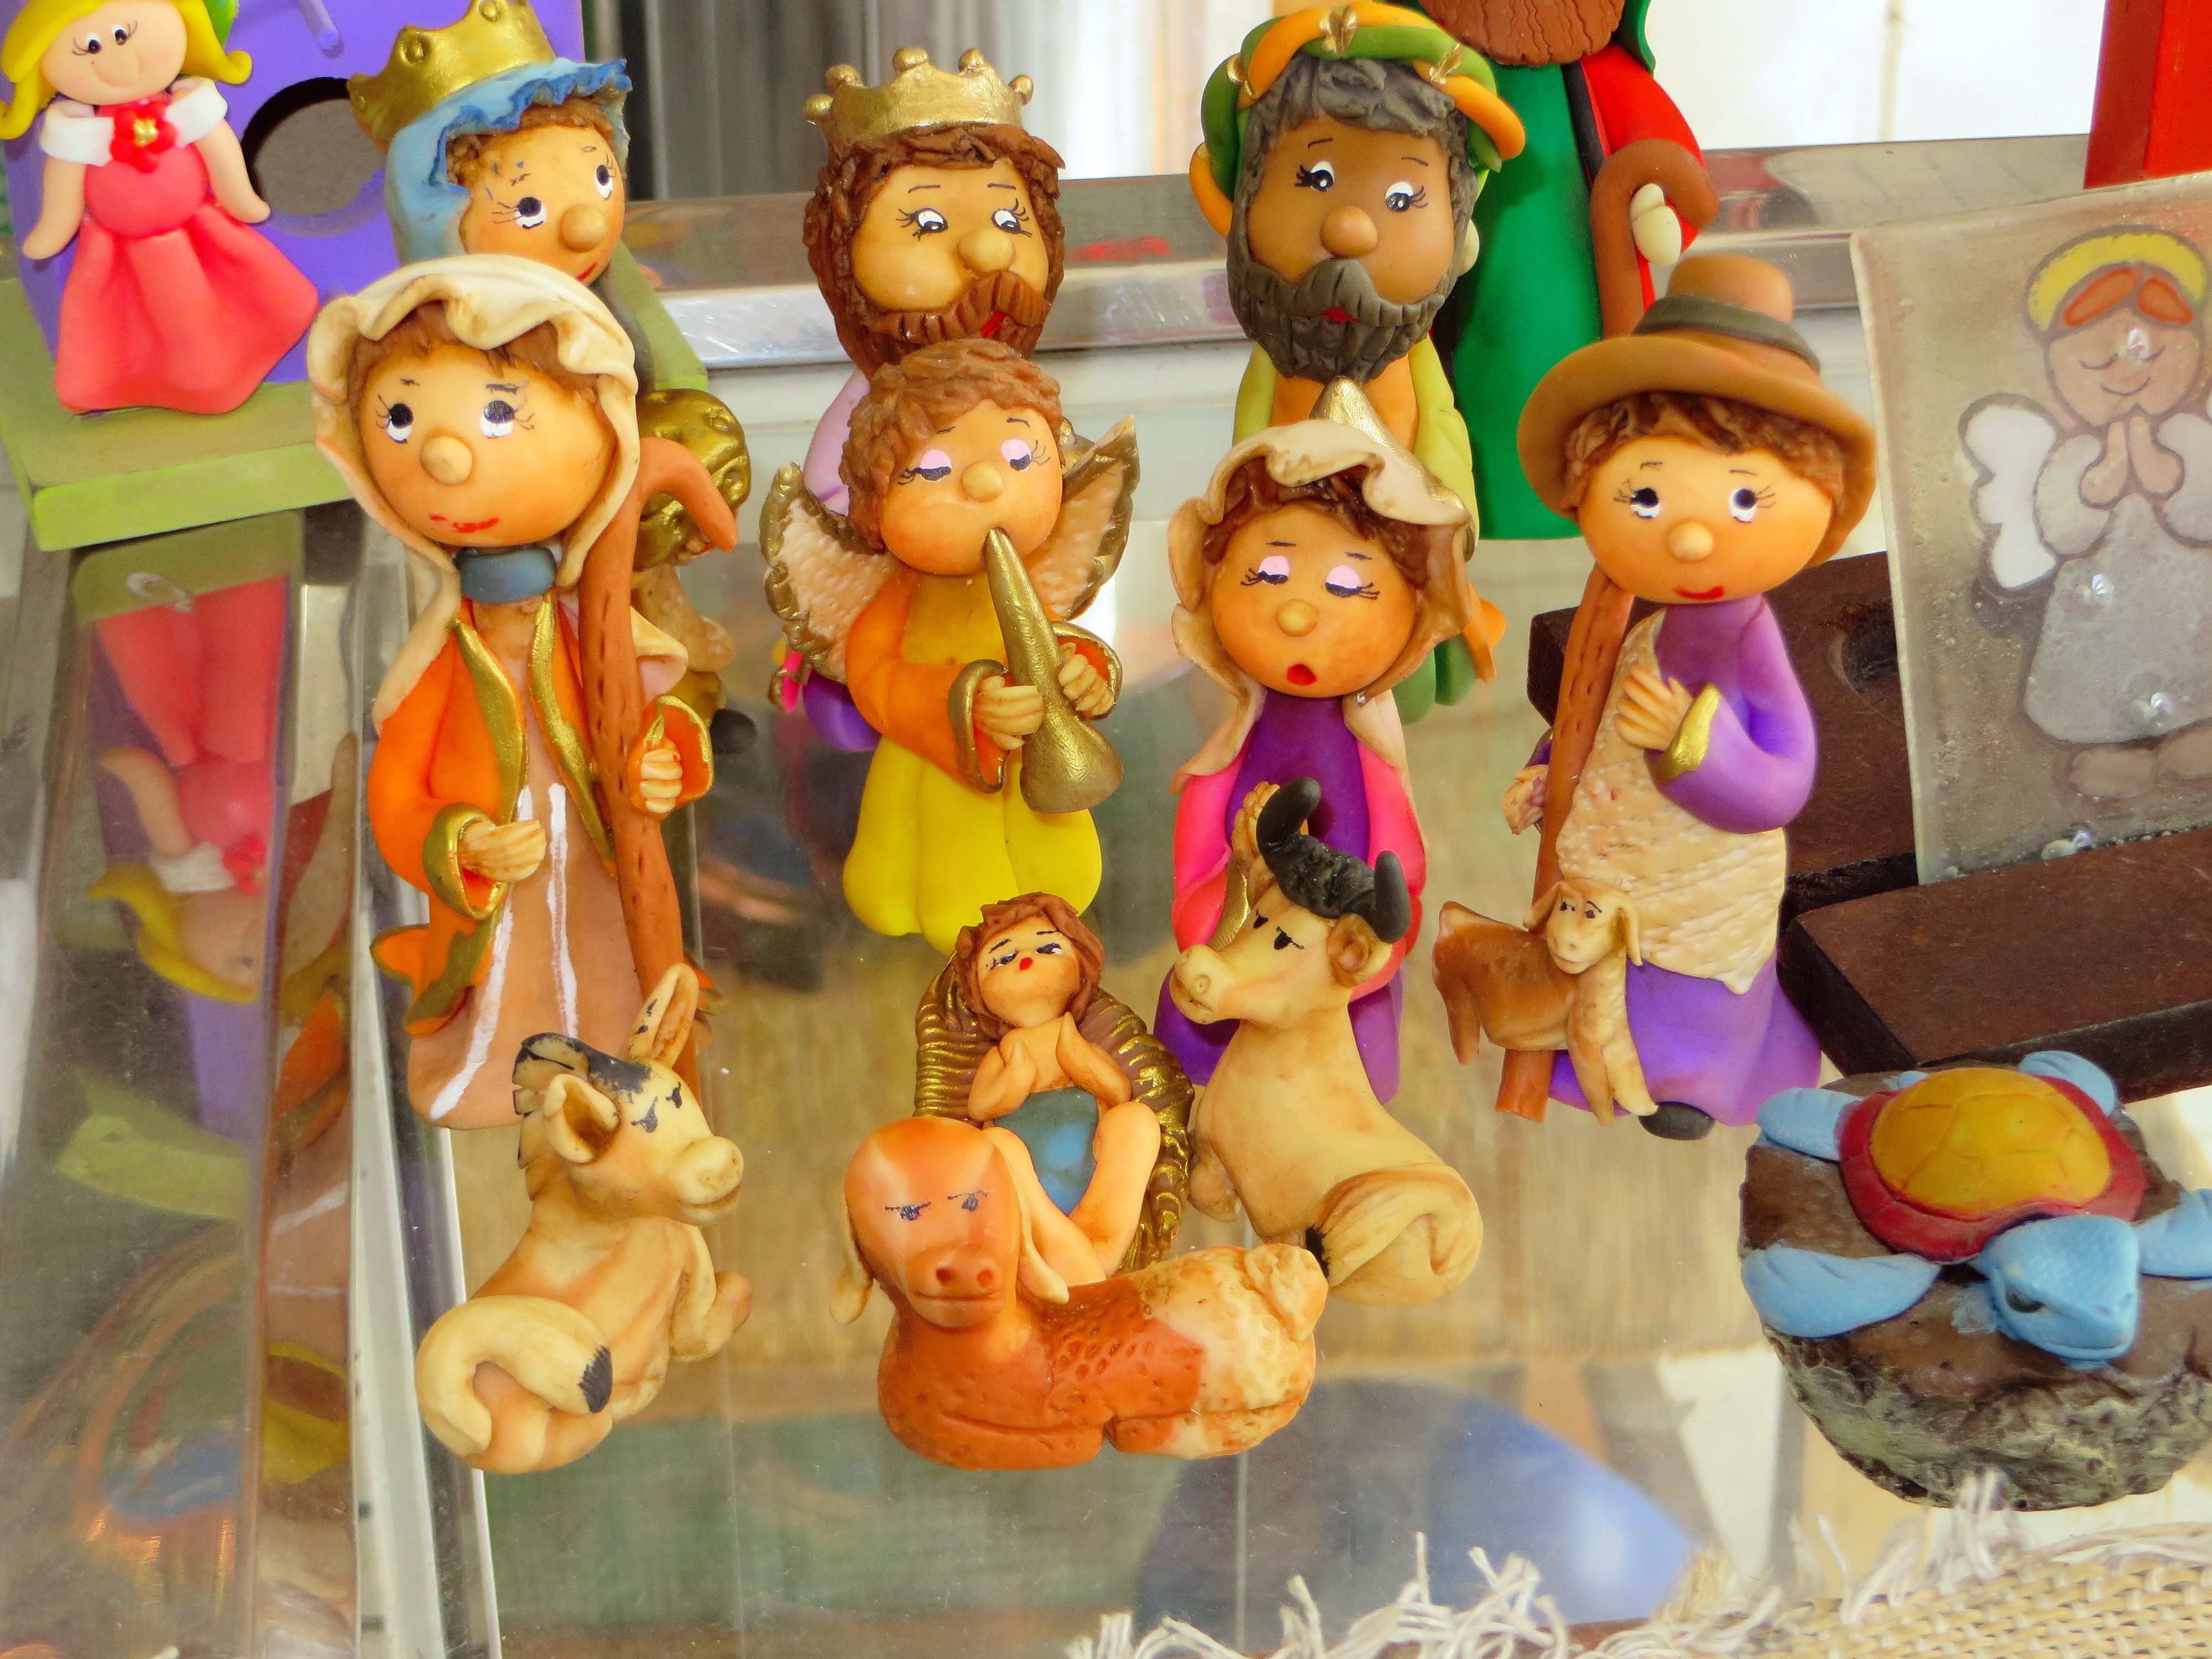
toy, christmas decoration, crafts, ecuador, nursery, characters, otavalo, artless